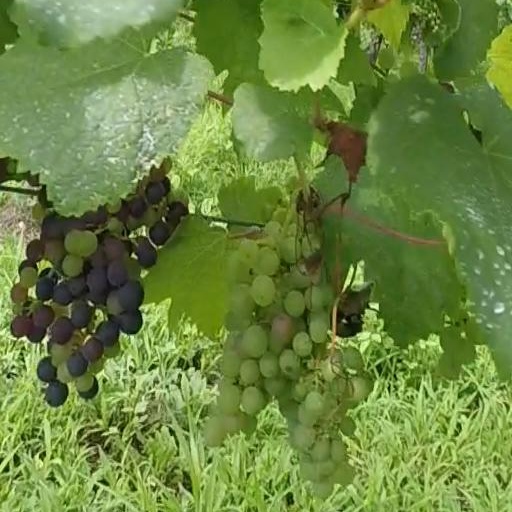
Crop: grape